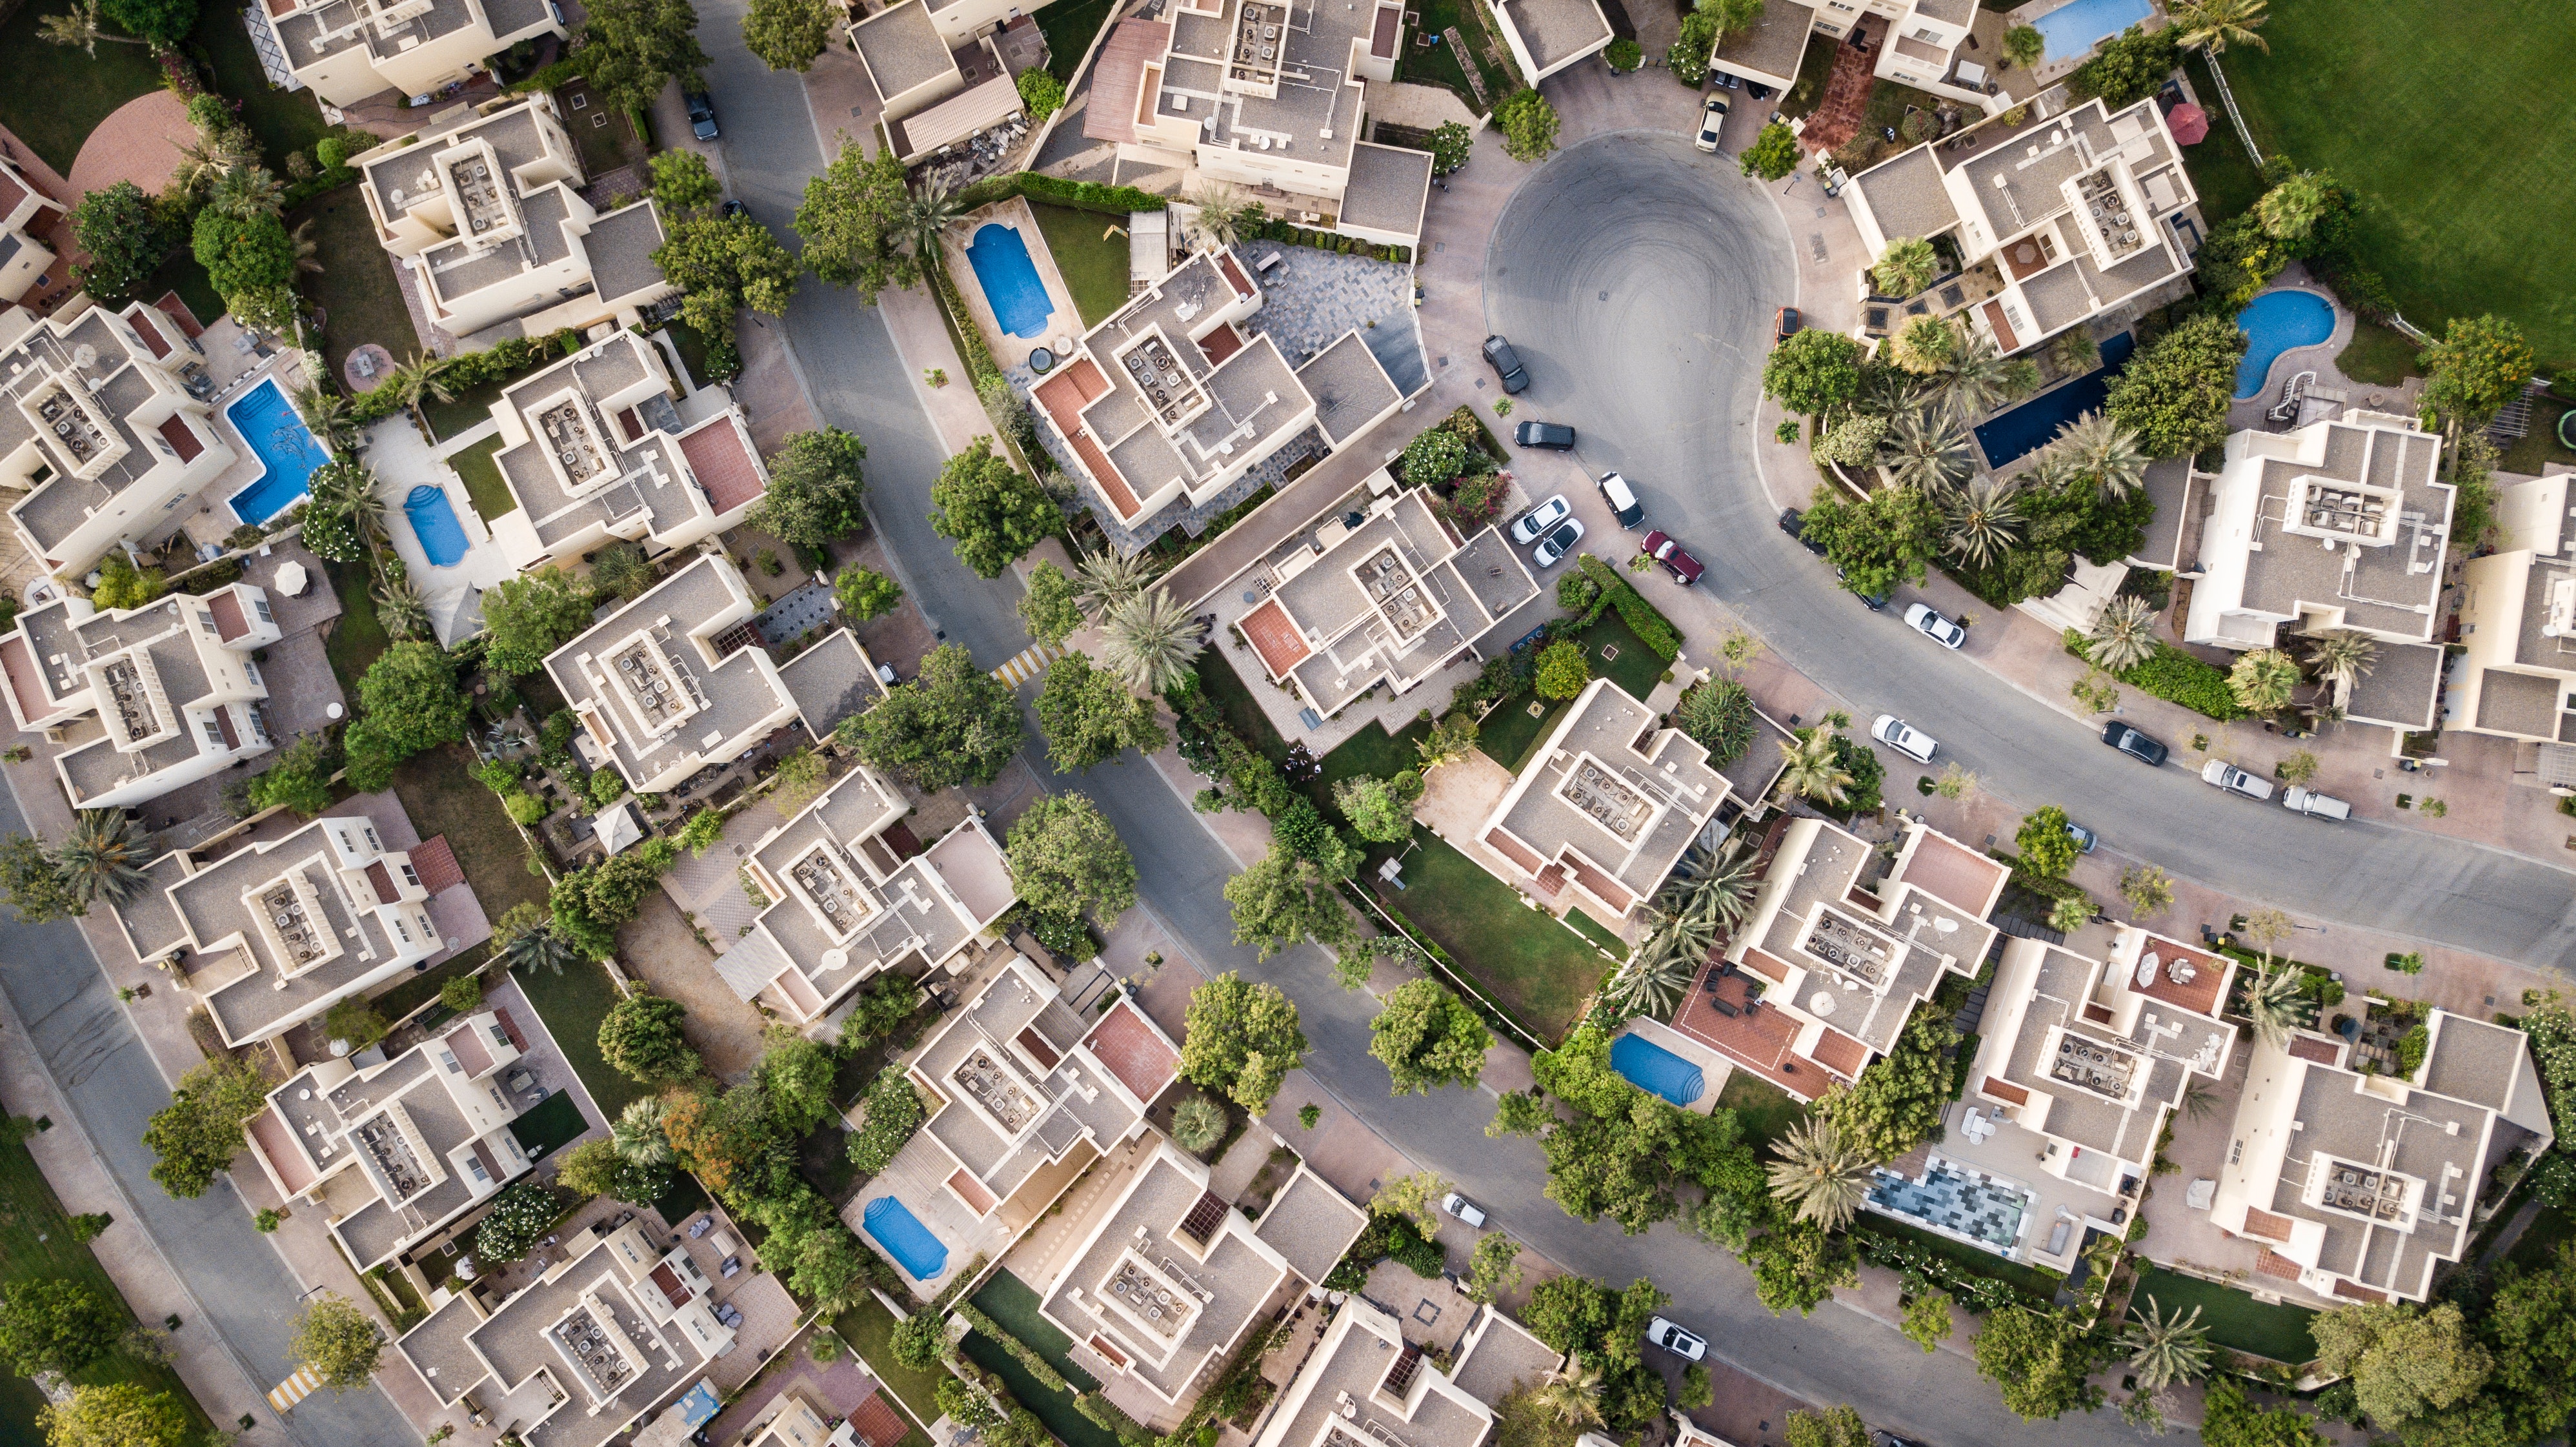
residential area, aerial photography, metropolitan area, bird's eye view, suburb, urban design, urban area, neighbourhood, mixed use, property, human settlement, city, real estate, architecture, landscape, building, plan, condominium, project, photography, apartment, house, map, metropolis, estate